Gidget Goes Hawaiian

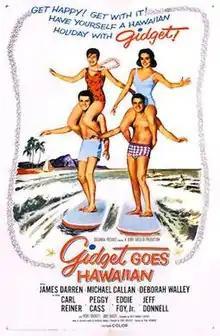
1961 theatrical poster

Gidget Goes Hawaiian is a 1961 American romantic comedy musical film starring James Darren, Michael Callan and Deborah Walley. Released by Columbia Pictures, the film is a sequel to the 1959 Sandra Dee beach film vehicle "Gidget". Dee was under contract to Universal for the rival series film "Tammy Tell Me True" (1961) and would not be released to Columbia to reprise her hit role.